Sutton E. Griggs

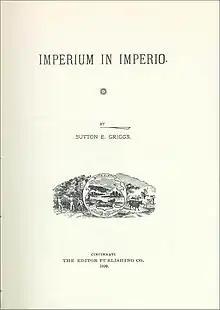
Title page of the first edition of "Imperium in Imperio"

Griggs's first novel follows a familiar formula: two childhood friends are separated by wealth, education, skin tone, and political outlook; one is a militant and one an integrationist. A traumatic incident galvanizes the more moderate friend into action, and the two work together to redress the injustice.